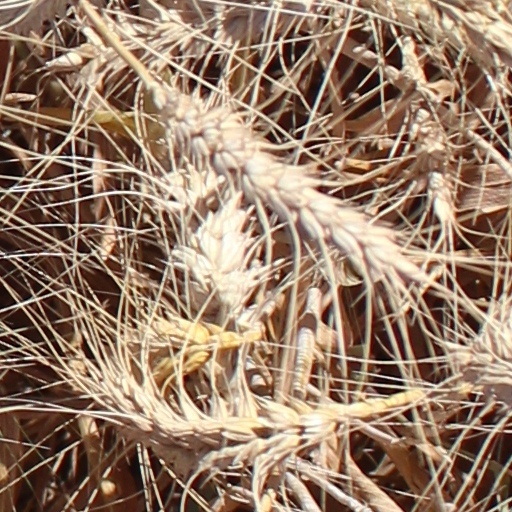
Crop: wheat